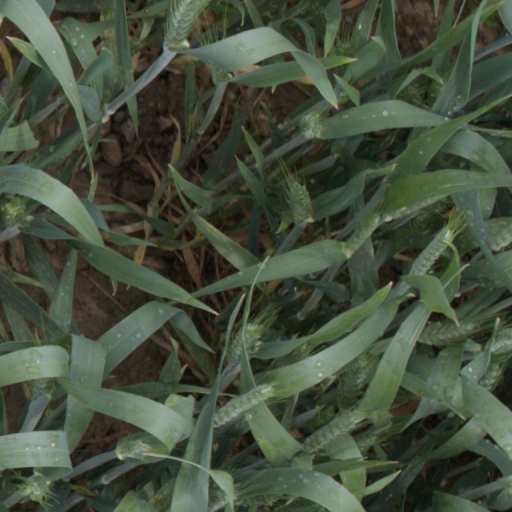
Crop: wheat